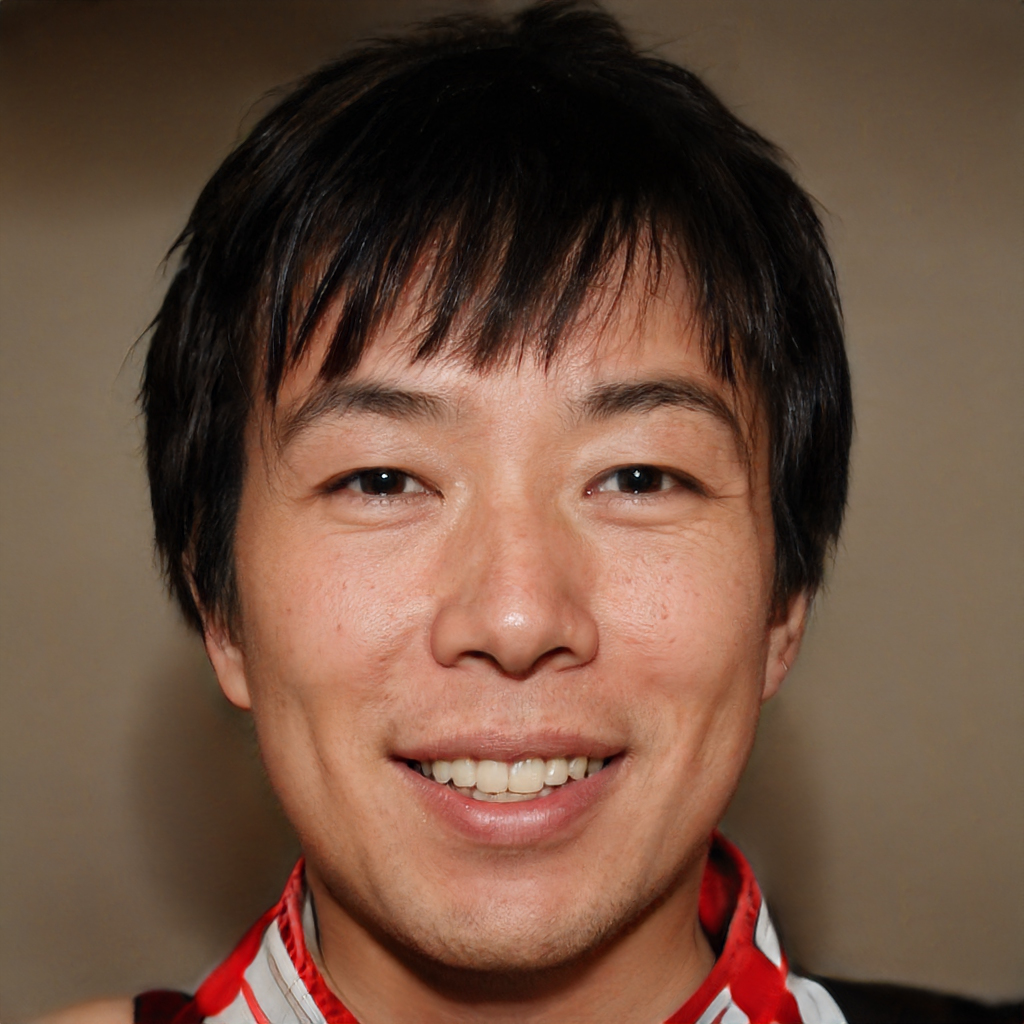
Label: No Watermark